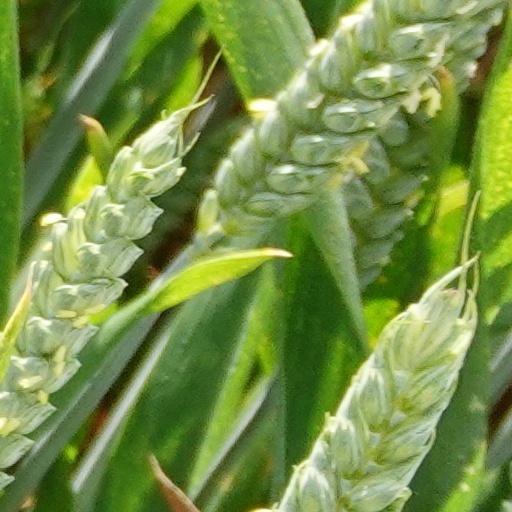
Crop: wheat